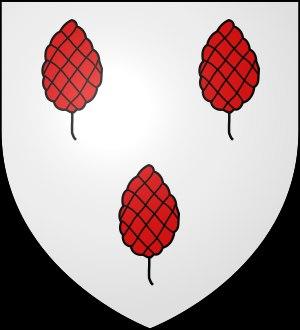
Le premier château d'Acigné date du XIᵉ siècle. Il sera détruit en 1224 par Pierre Mauclerc, afin de punir Alain d'Acigné d'avoir pris parti pour Louis IX de France contre lui. Le château était appelé en 1240 la motte d'Acigné. Il fut saccagé encore une fois pendant la Guerre de Succession, et pour une troisième fois à la fin du XVᵉ siècle, mais il y a toujours des restes archéologiques.